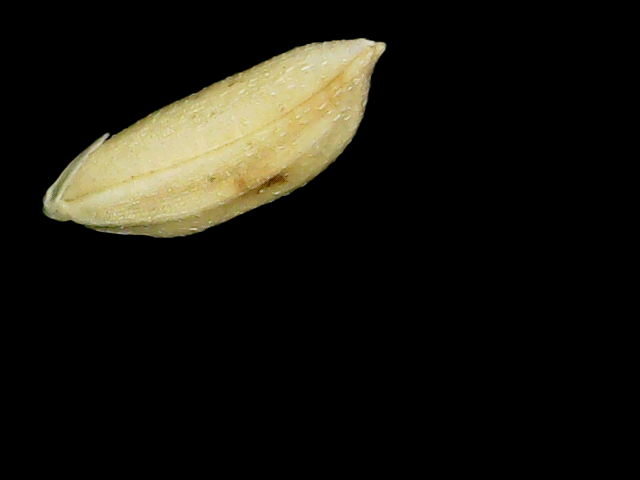
Rice variety: Bd51